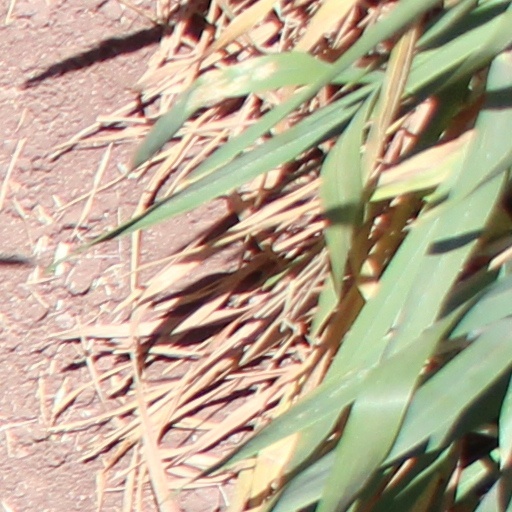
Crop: wheat